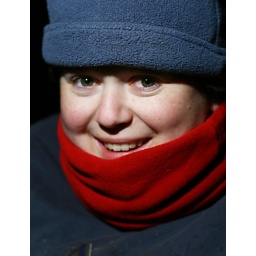
Being all cute in a billion layers of clothing out at the bonfire.